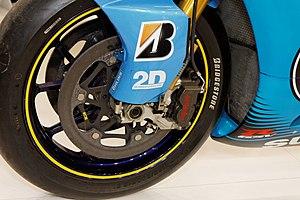
Suzuki - MotoGP 2011